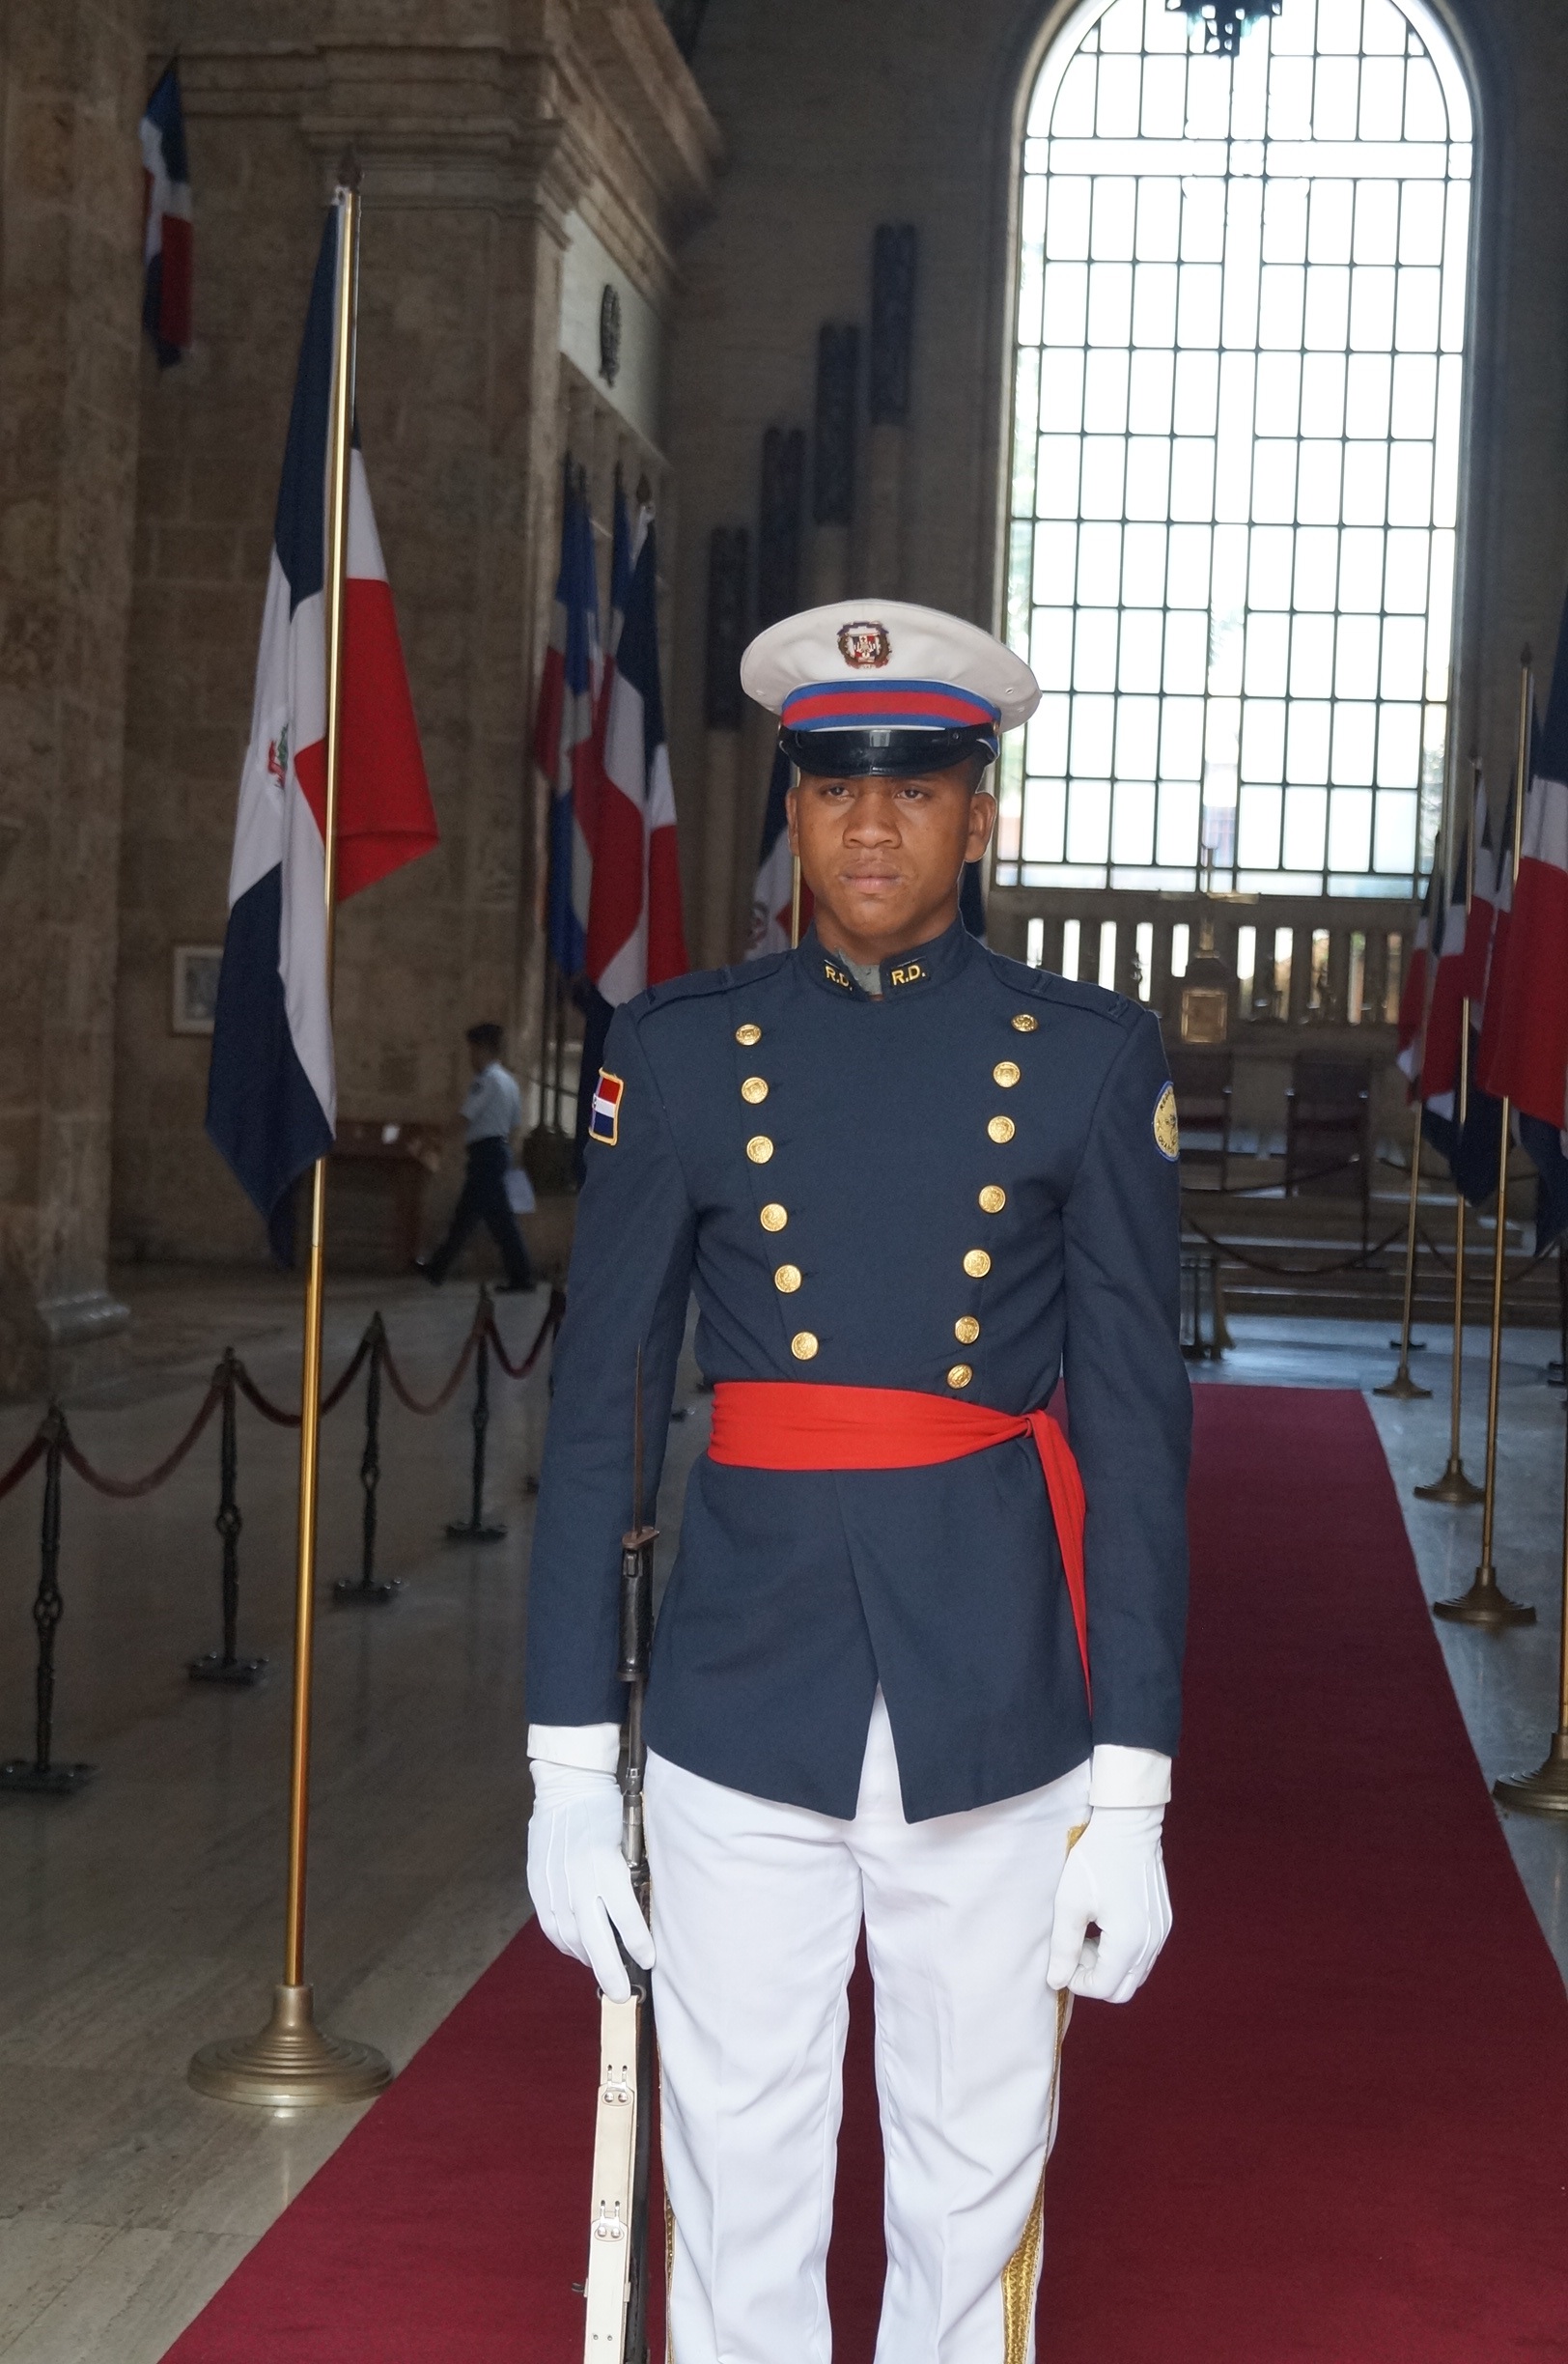
person, military, soldier, profession, guard, dominican republic, military officer, military person